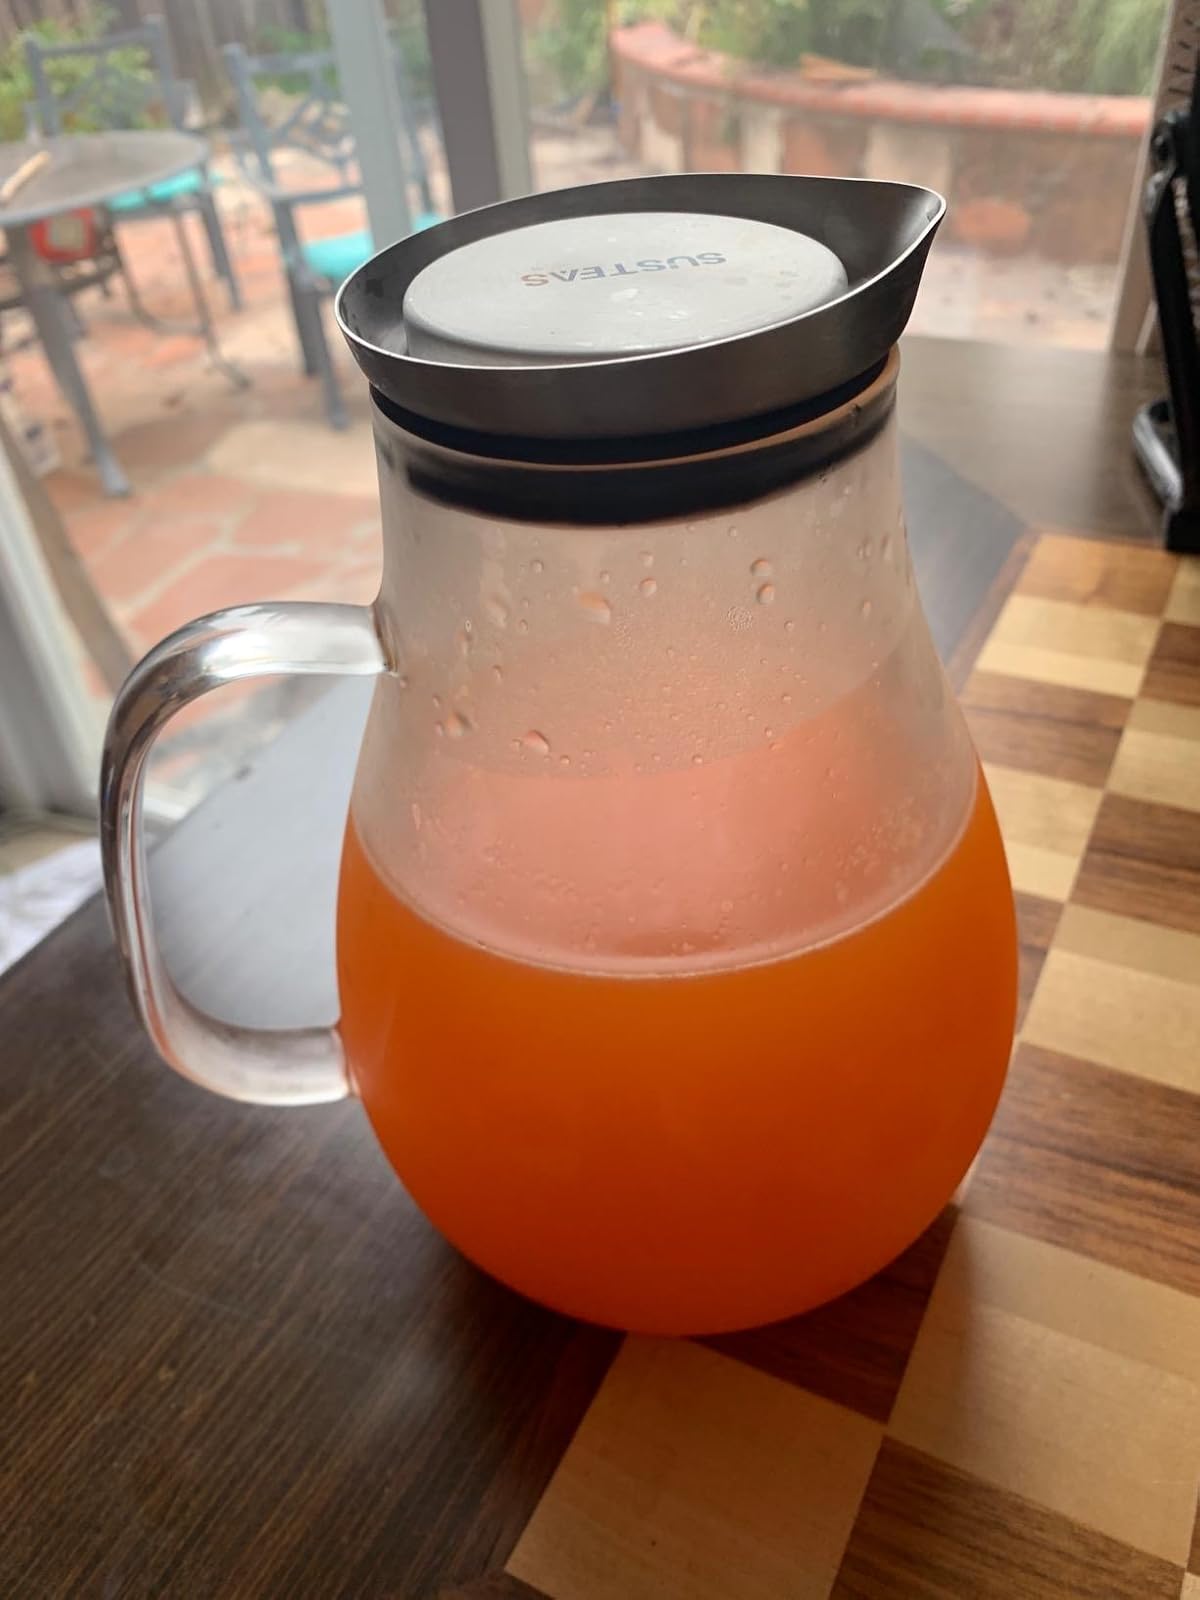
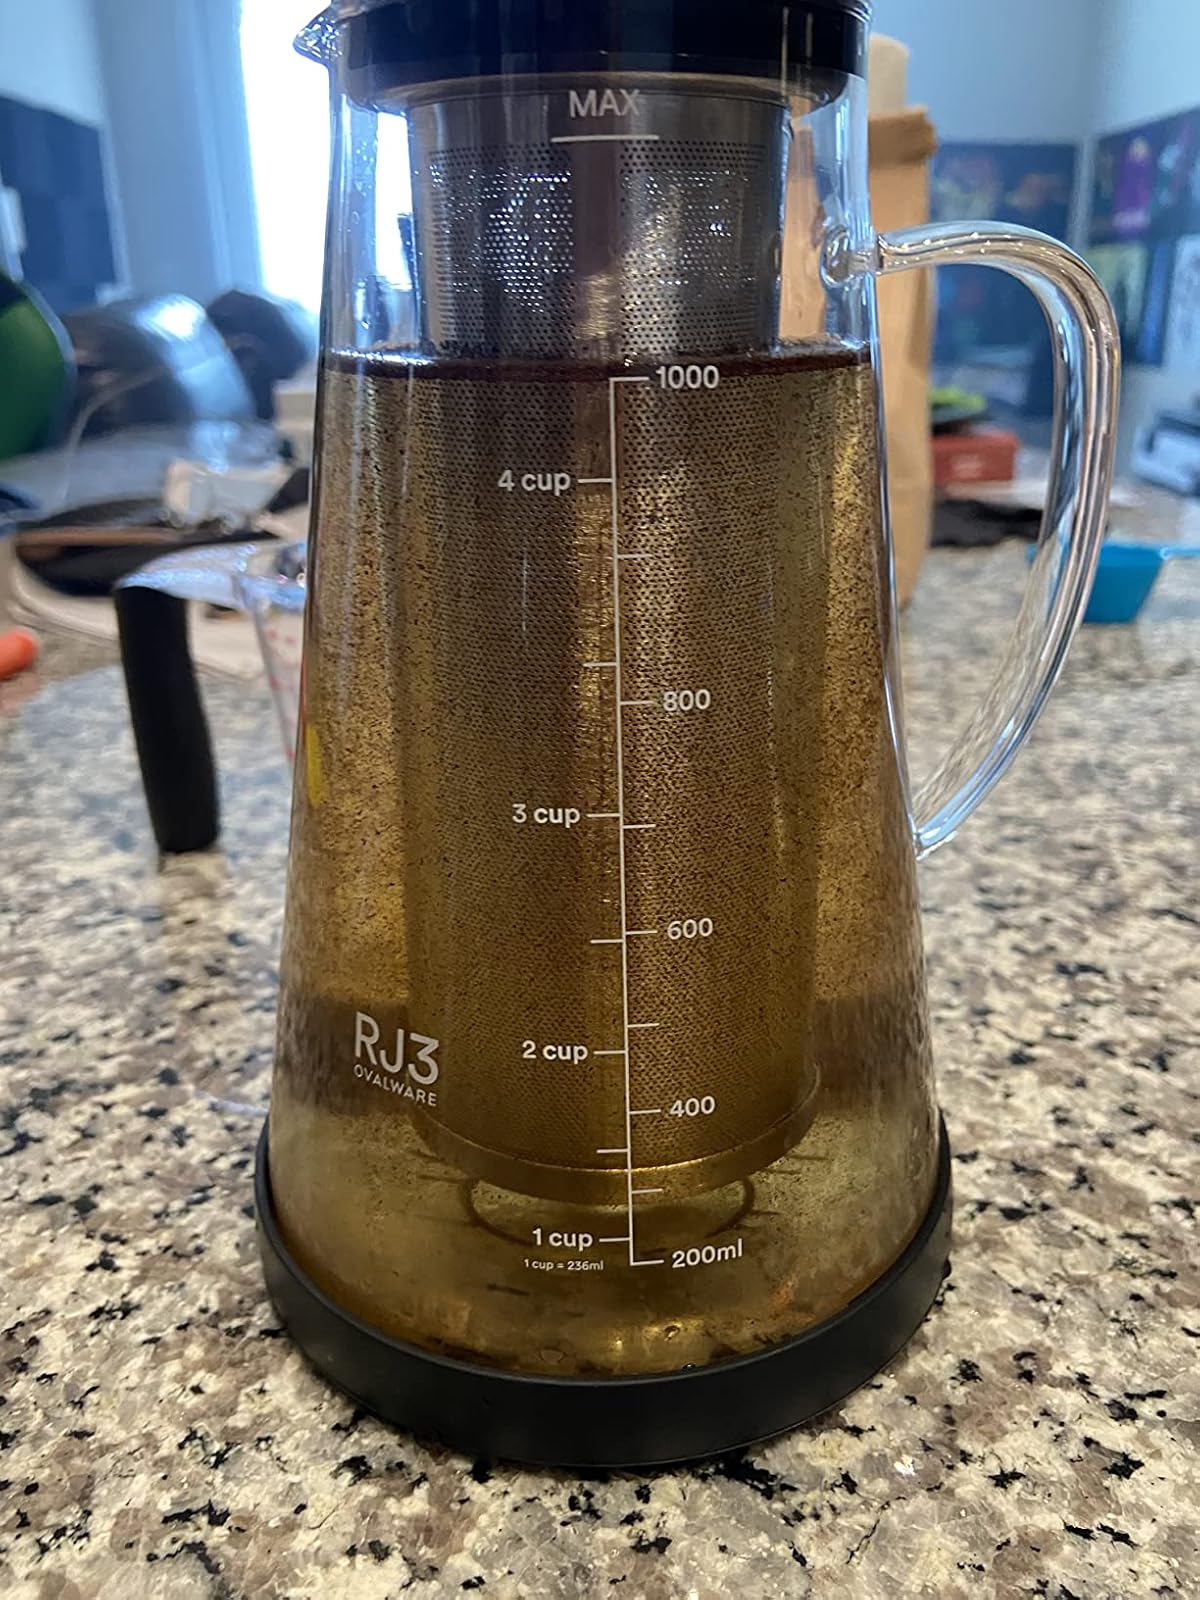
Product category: items_tea
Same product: no